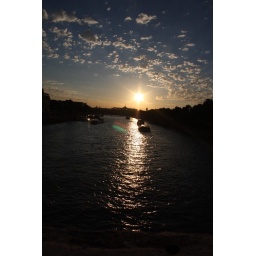
(after the concert) over the Seine river the sky was amazing!